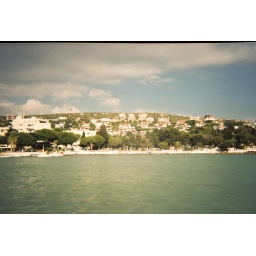
our house in the middle of our street